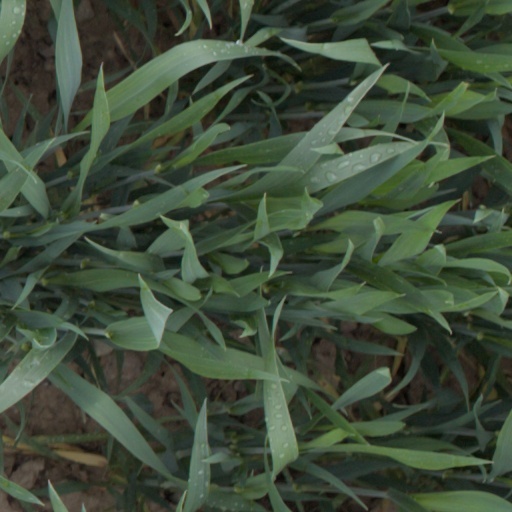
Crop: wheat